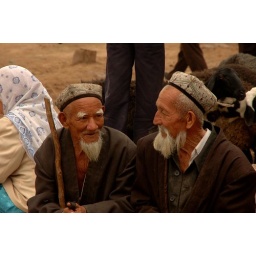
Uighur men at the animal market in Kashgar, China.